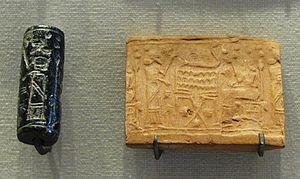
Scène de banquet. Sceau-cylindre en serpentine et son impression, époque néo-assyrienne.
L'Assyrie est une ancienne région du nord de la Mésopotamie, qui tire son nom de la ville d'Assur, du même nom que sa divinité tutélaire. À partir de cette région s'est formé, au IIᵉ millénaire av. J.-C., un royaume puissant qui devient plus tard un empire. Aux VIIIᵉ et VIIᵉ siècles av. J.-C., l'Assyrie contrôle des territoires s'étendant sur la totalité ou sur une partie de plusieurs pays actuels, comme l'Irak, la Syrie, le Liban, la Turquie et l'Iran.